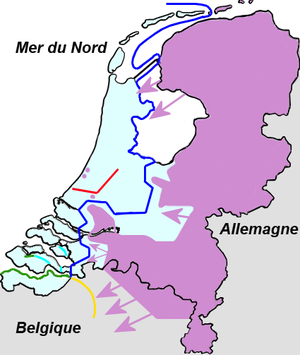
Situation militaire aux pays-bas durant les derniers jours de l'invasion allemande aux Pays-Bas (10 mai 1940).
La bataille des Pays-Bas est une opération militaire prévue dans le cas jaune, qui désigne l'invasion allemande de la région des Pays-Bas et de la France pendant la Seconde Guerre mondiale.
Le bombardement de Rotterdam réfère au bombardement stratégique de Rotterdam par la Luftwaffe le 14 mai 1940, durant la bataille des Pays-Bas de la Seconde Guerre mondiale. L'objectif était de soutenir les armées allemandes combattant dans la ville pour briser les résistances néerlandaises et les pousser à capituler. Bien que les négociations furent fructueuses, la communication défaillante du côté allemand causa la destruction inutile d'une grande partie du centre-ville.